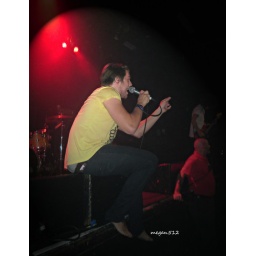
Danny Stevens - The Auditionyou me at six, the audition, kids in glass houses australian tourmetro theatre26.sept.2010